Tasman Limited

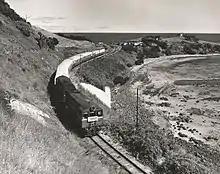
Tasman Limited travelling along North West Coast between Penguin and Ulverstone

The "Tasman Limited" experienced relatively few incidents during its 24 years of operation. There were occasional minor collisions with road vehicles on level crossings. During the catastrophic bushfires in Southern Tasmania on 7 February 1967, the "Tasman Limited" service was terminated at Parattah, and passengers conveyed by bus to Hobart via the Midland Highway. On 5 December 1970, the west-bound train collided with a lorry at the River Road level crossing at Wivenhoe, near Burnie. The train pushed the lorry into the Emu River and the leading locomotive, X8, was left partially submerged in the river. The locomotive crew and truck driver suffered only minor injuries. On 24 October 1977, the south-bound train derailed on the Main Line near Clarendon. Poor track condition was blamed for the derailment. The ACS car and DA van both ended on their sides. Some crew and passengers were taken to hospital but there were no lasting injuries. This derailment happened at a critical time for the "Tasman Limited" when its future was uncertain.